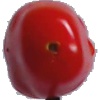
Label: Tomato 2